Dalmatia

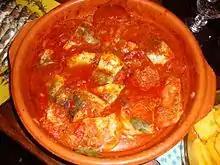
Brudet

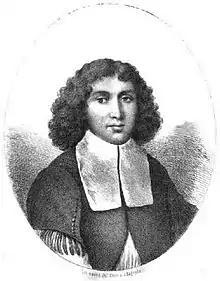
Girolamo Cavagnini, a Dalmatian poet who supported Dalmatianism

In 1922, the territory of the former Kingdom of Dalmatia was divided into two provinces, the Oblast of Split and the Oblast of Dubrovnik. In 1929, the Littoral Banovina, a province of the Kingdom of Yugoslavia, was formed. Its capital was Split, and it included most of Dalmatia and parts of present-day Bosnia and Herzegovina. The southern parts of Dalmatia were in Zeta Banovina, from the Bay of Kotor to Pelješac peninsula including Dubrovnik. In 1939, Littoral Banovina was joined with Sava Banovina (and with smaller parts of other banovinas) to form a new province named the Banovina of Croatia. The same year, the ethnic Croatian areas of the Zeta Banovina from the Bay of Kotor to Pelješac, including Dubrovnik, were merged with a new Banovina of Croatia.